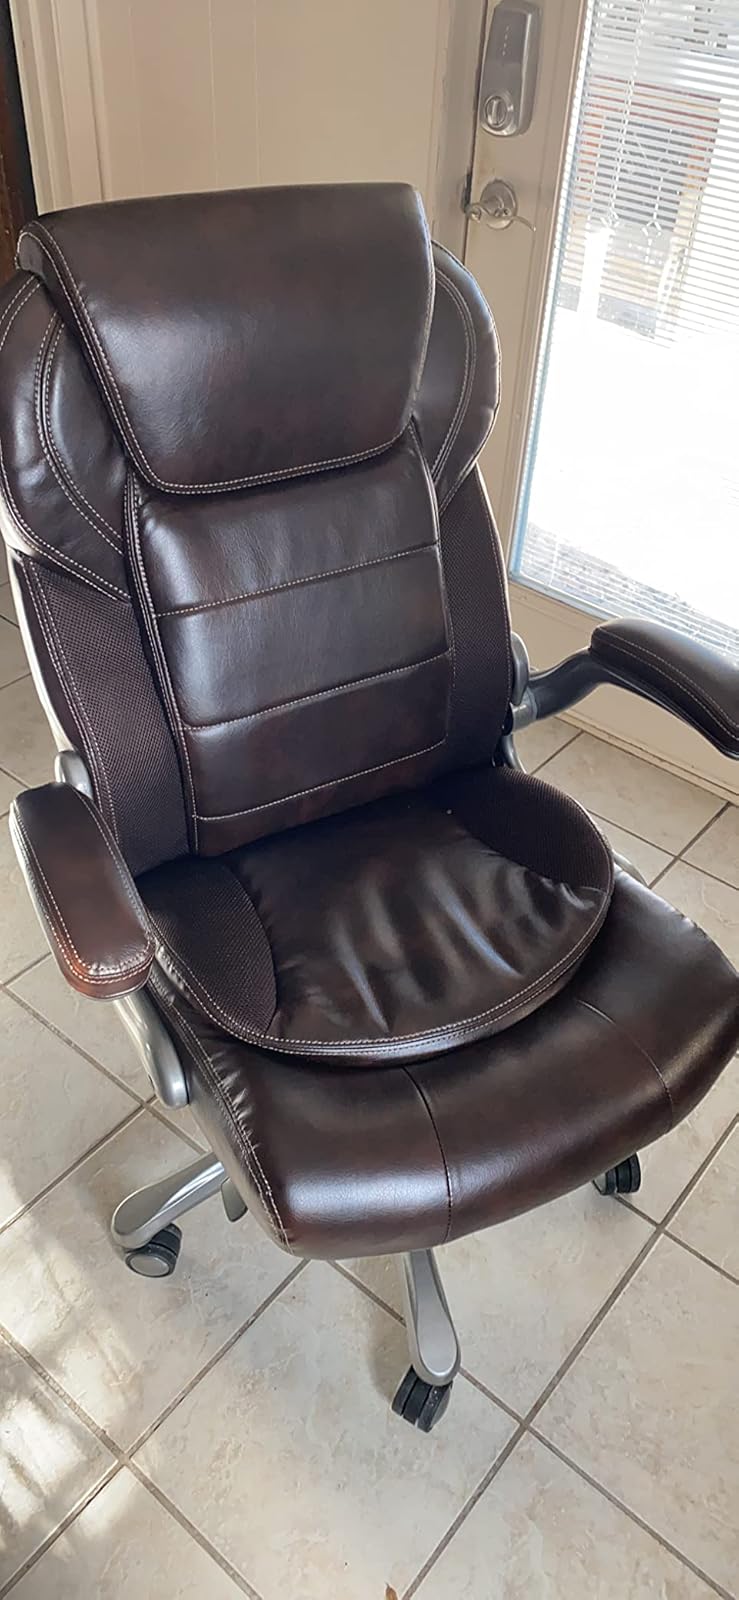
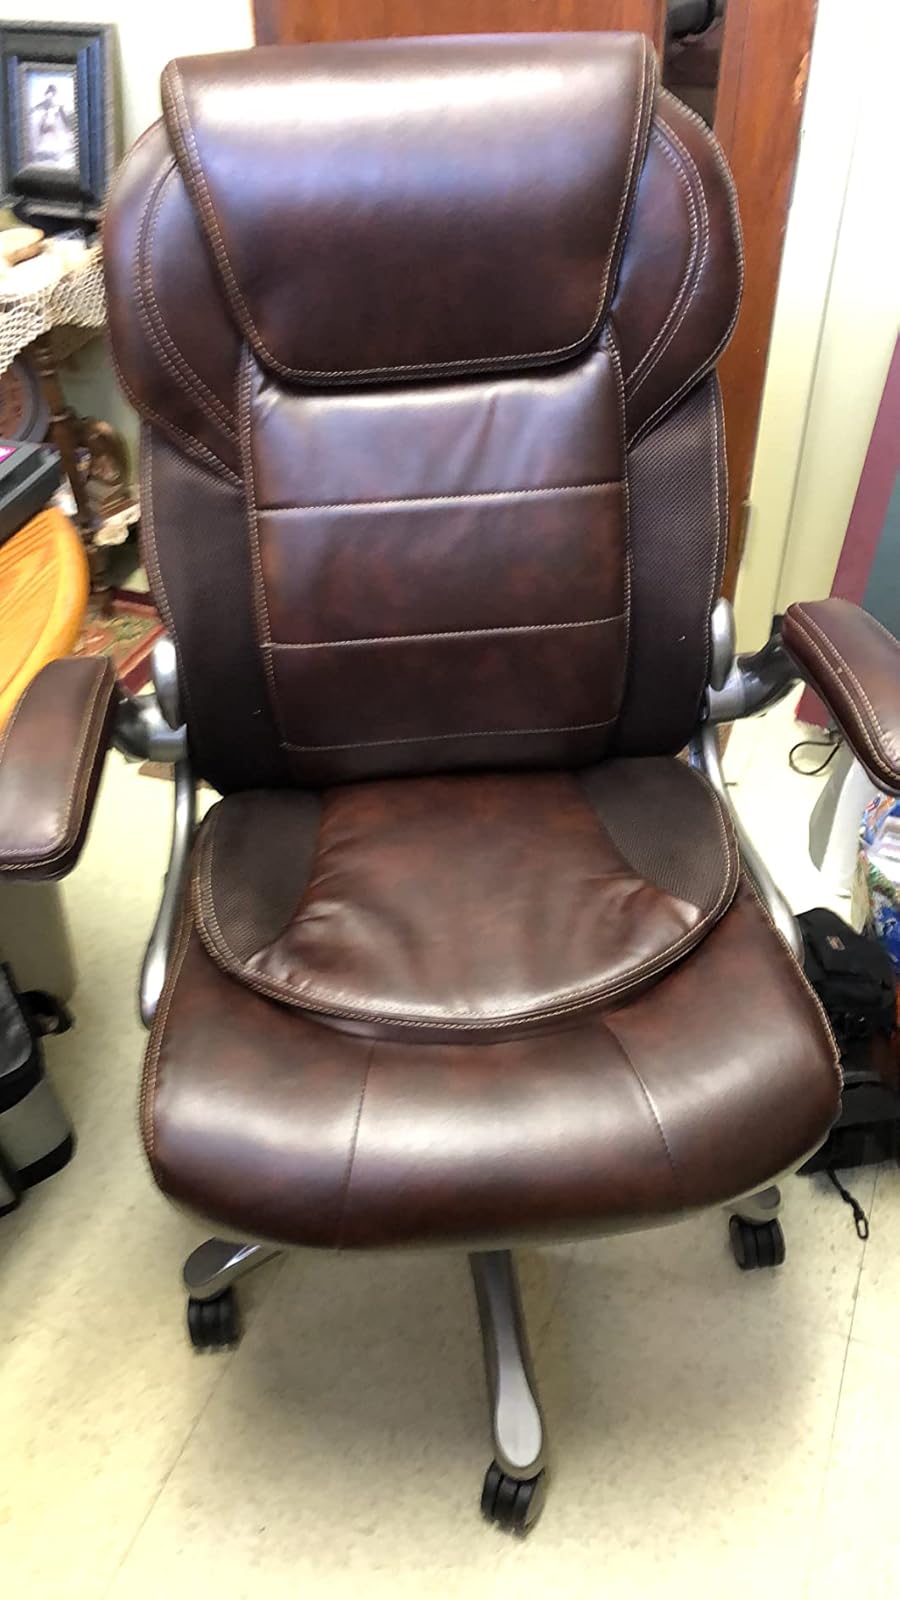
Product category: items_chair
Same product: yes